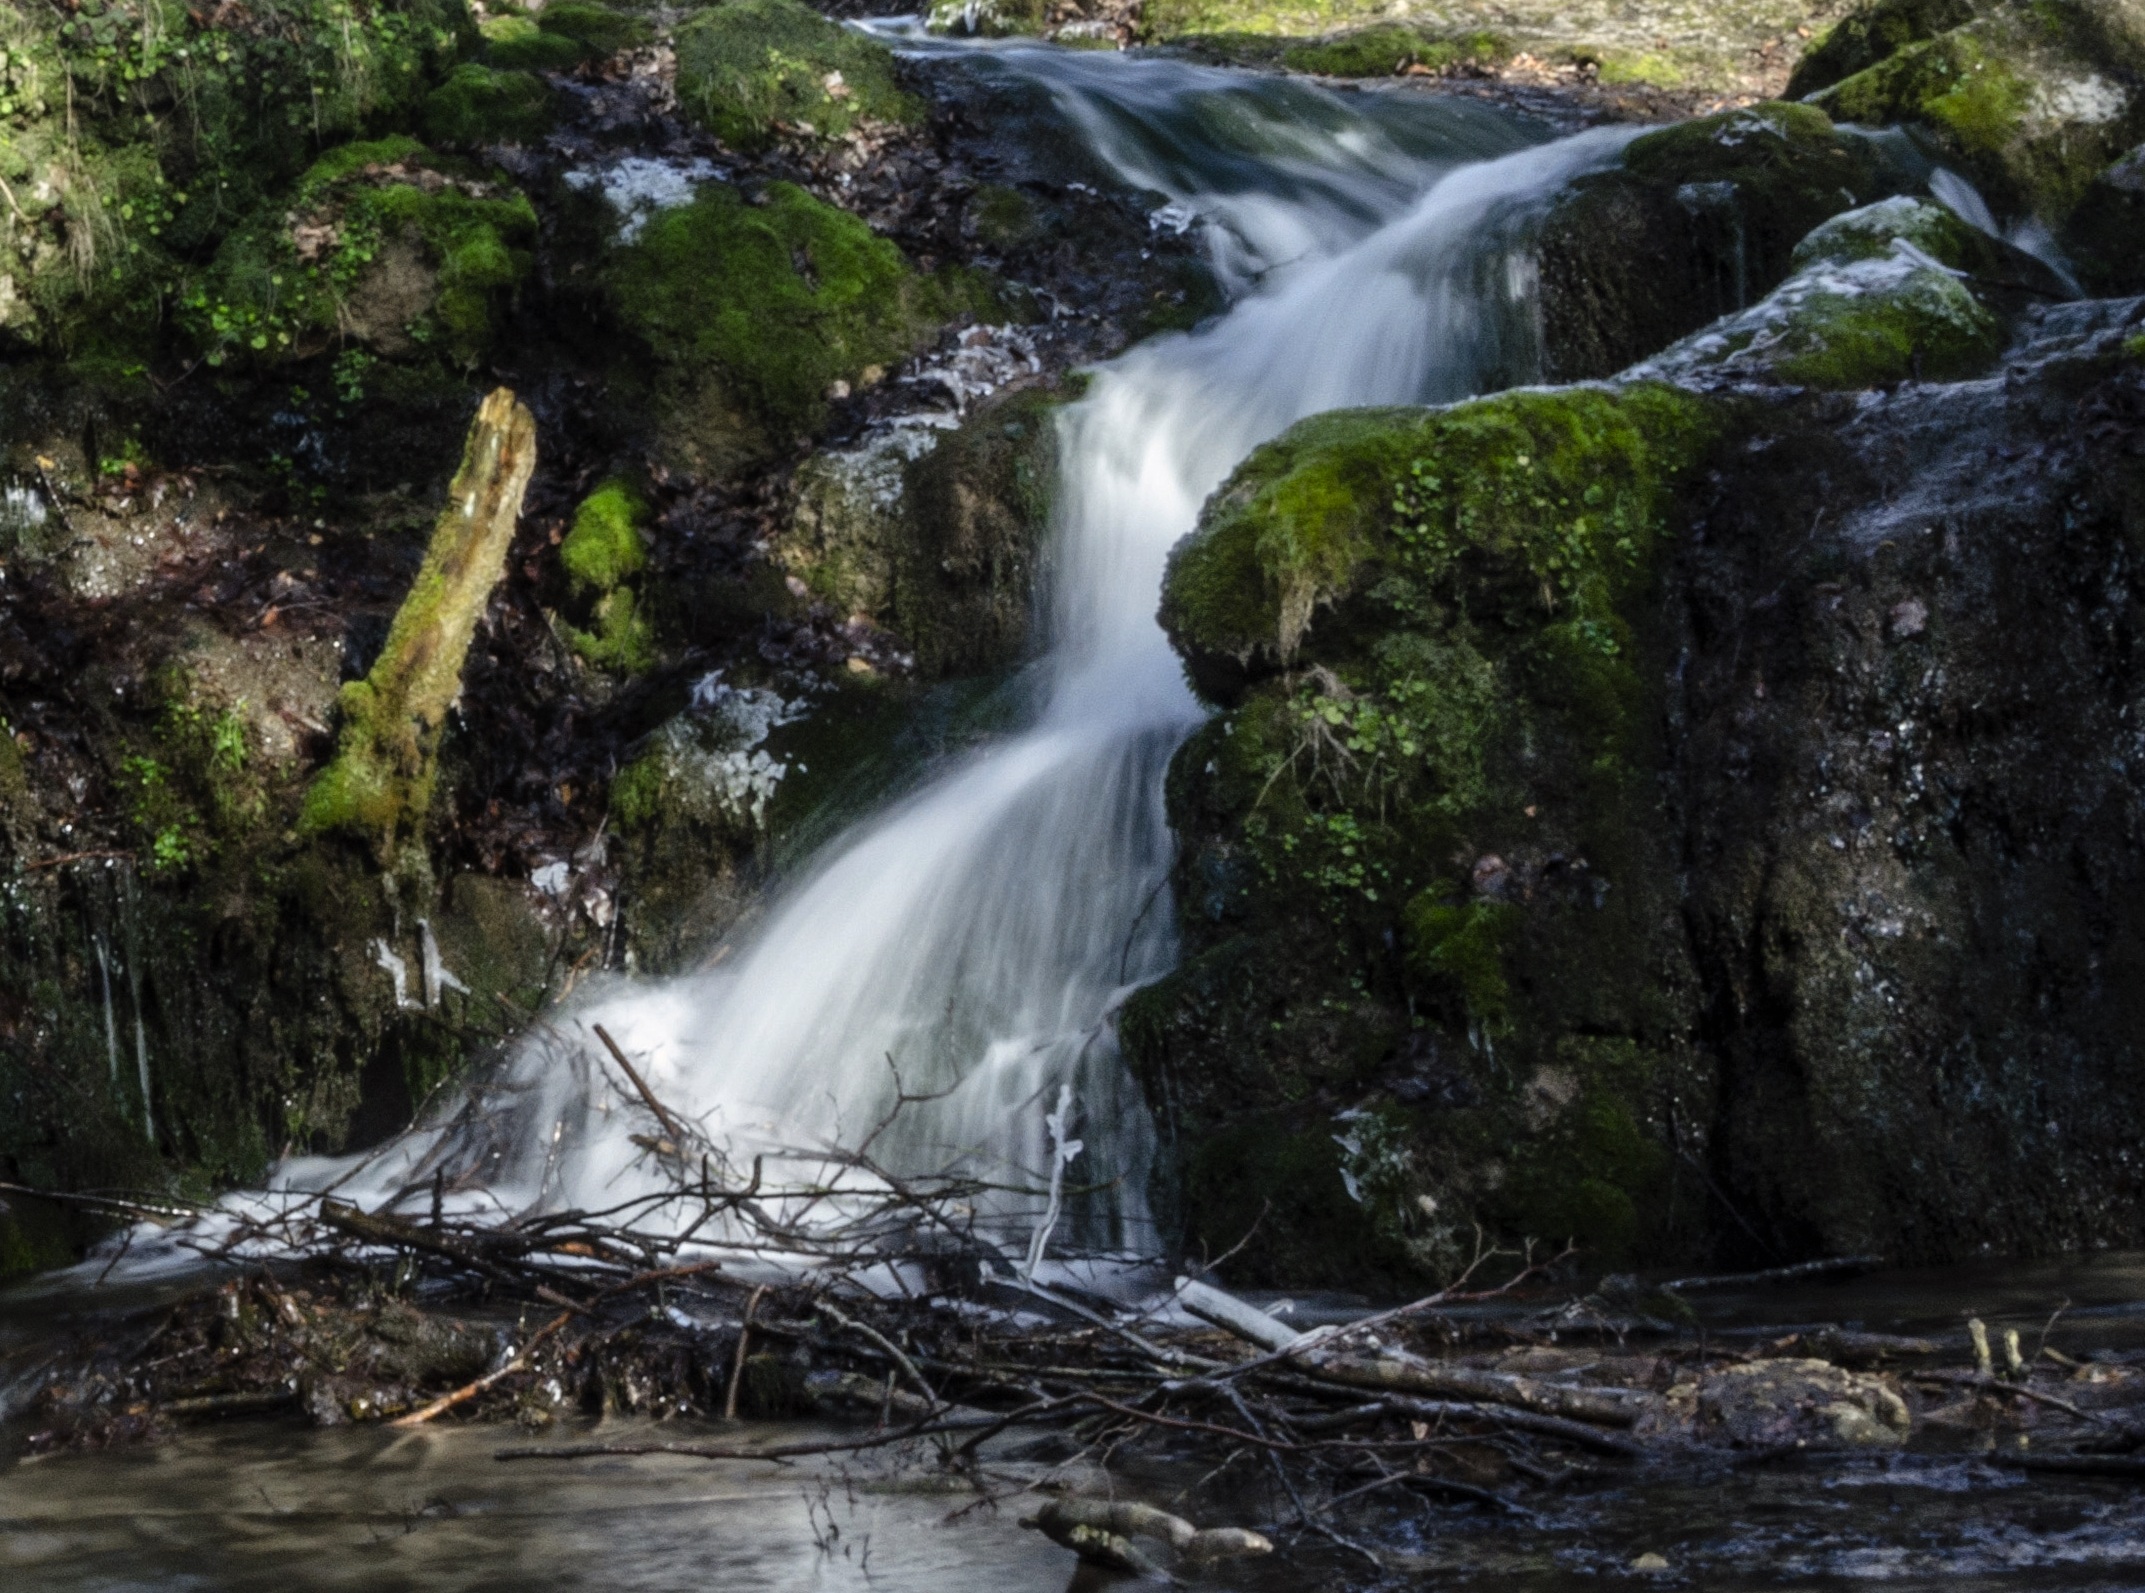
water, nature, waterfall, river, stream, rapid, body of water, poland, wasserfall, water feature, watercourse, malopolska, valley b dkowska, waterfall noise